Peafowl

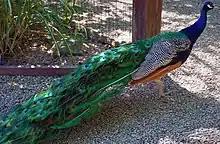
A peacock walking freely around a zoo

Ancient Greeks believed that the flesh of peafowl did not decay after death, so it became a symbol of immortality. In Hellenistic imagery, the Greek goddess Hera's chariot was pulled by peacocks, birds not known to Greeks before the conquests of Alexander. Alexander's tutor, Aristotle, refers to it as "the Persian bird". When Alexander saw the birds in India, he was so amazed at their beauty that he threatened the severest penalties for any man who slew one. Claudius Aelianus writes that there were peacocks in India, larger than anywhere else.